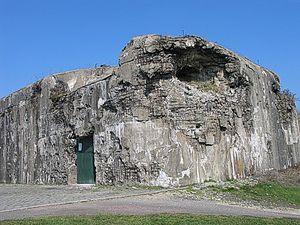
Fort Aubin-Neufchateau, Belgique